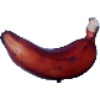
Label: red_banana